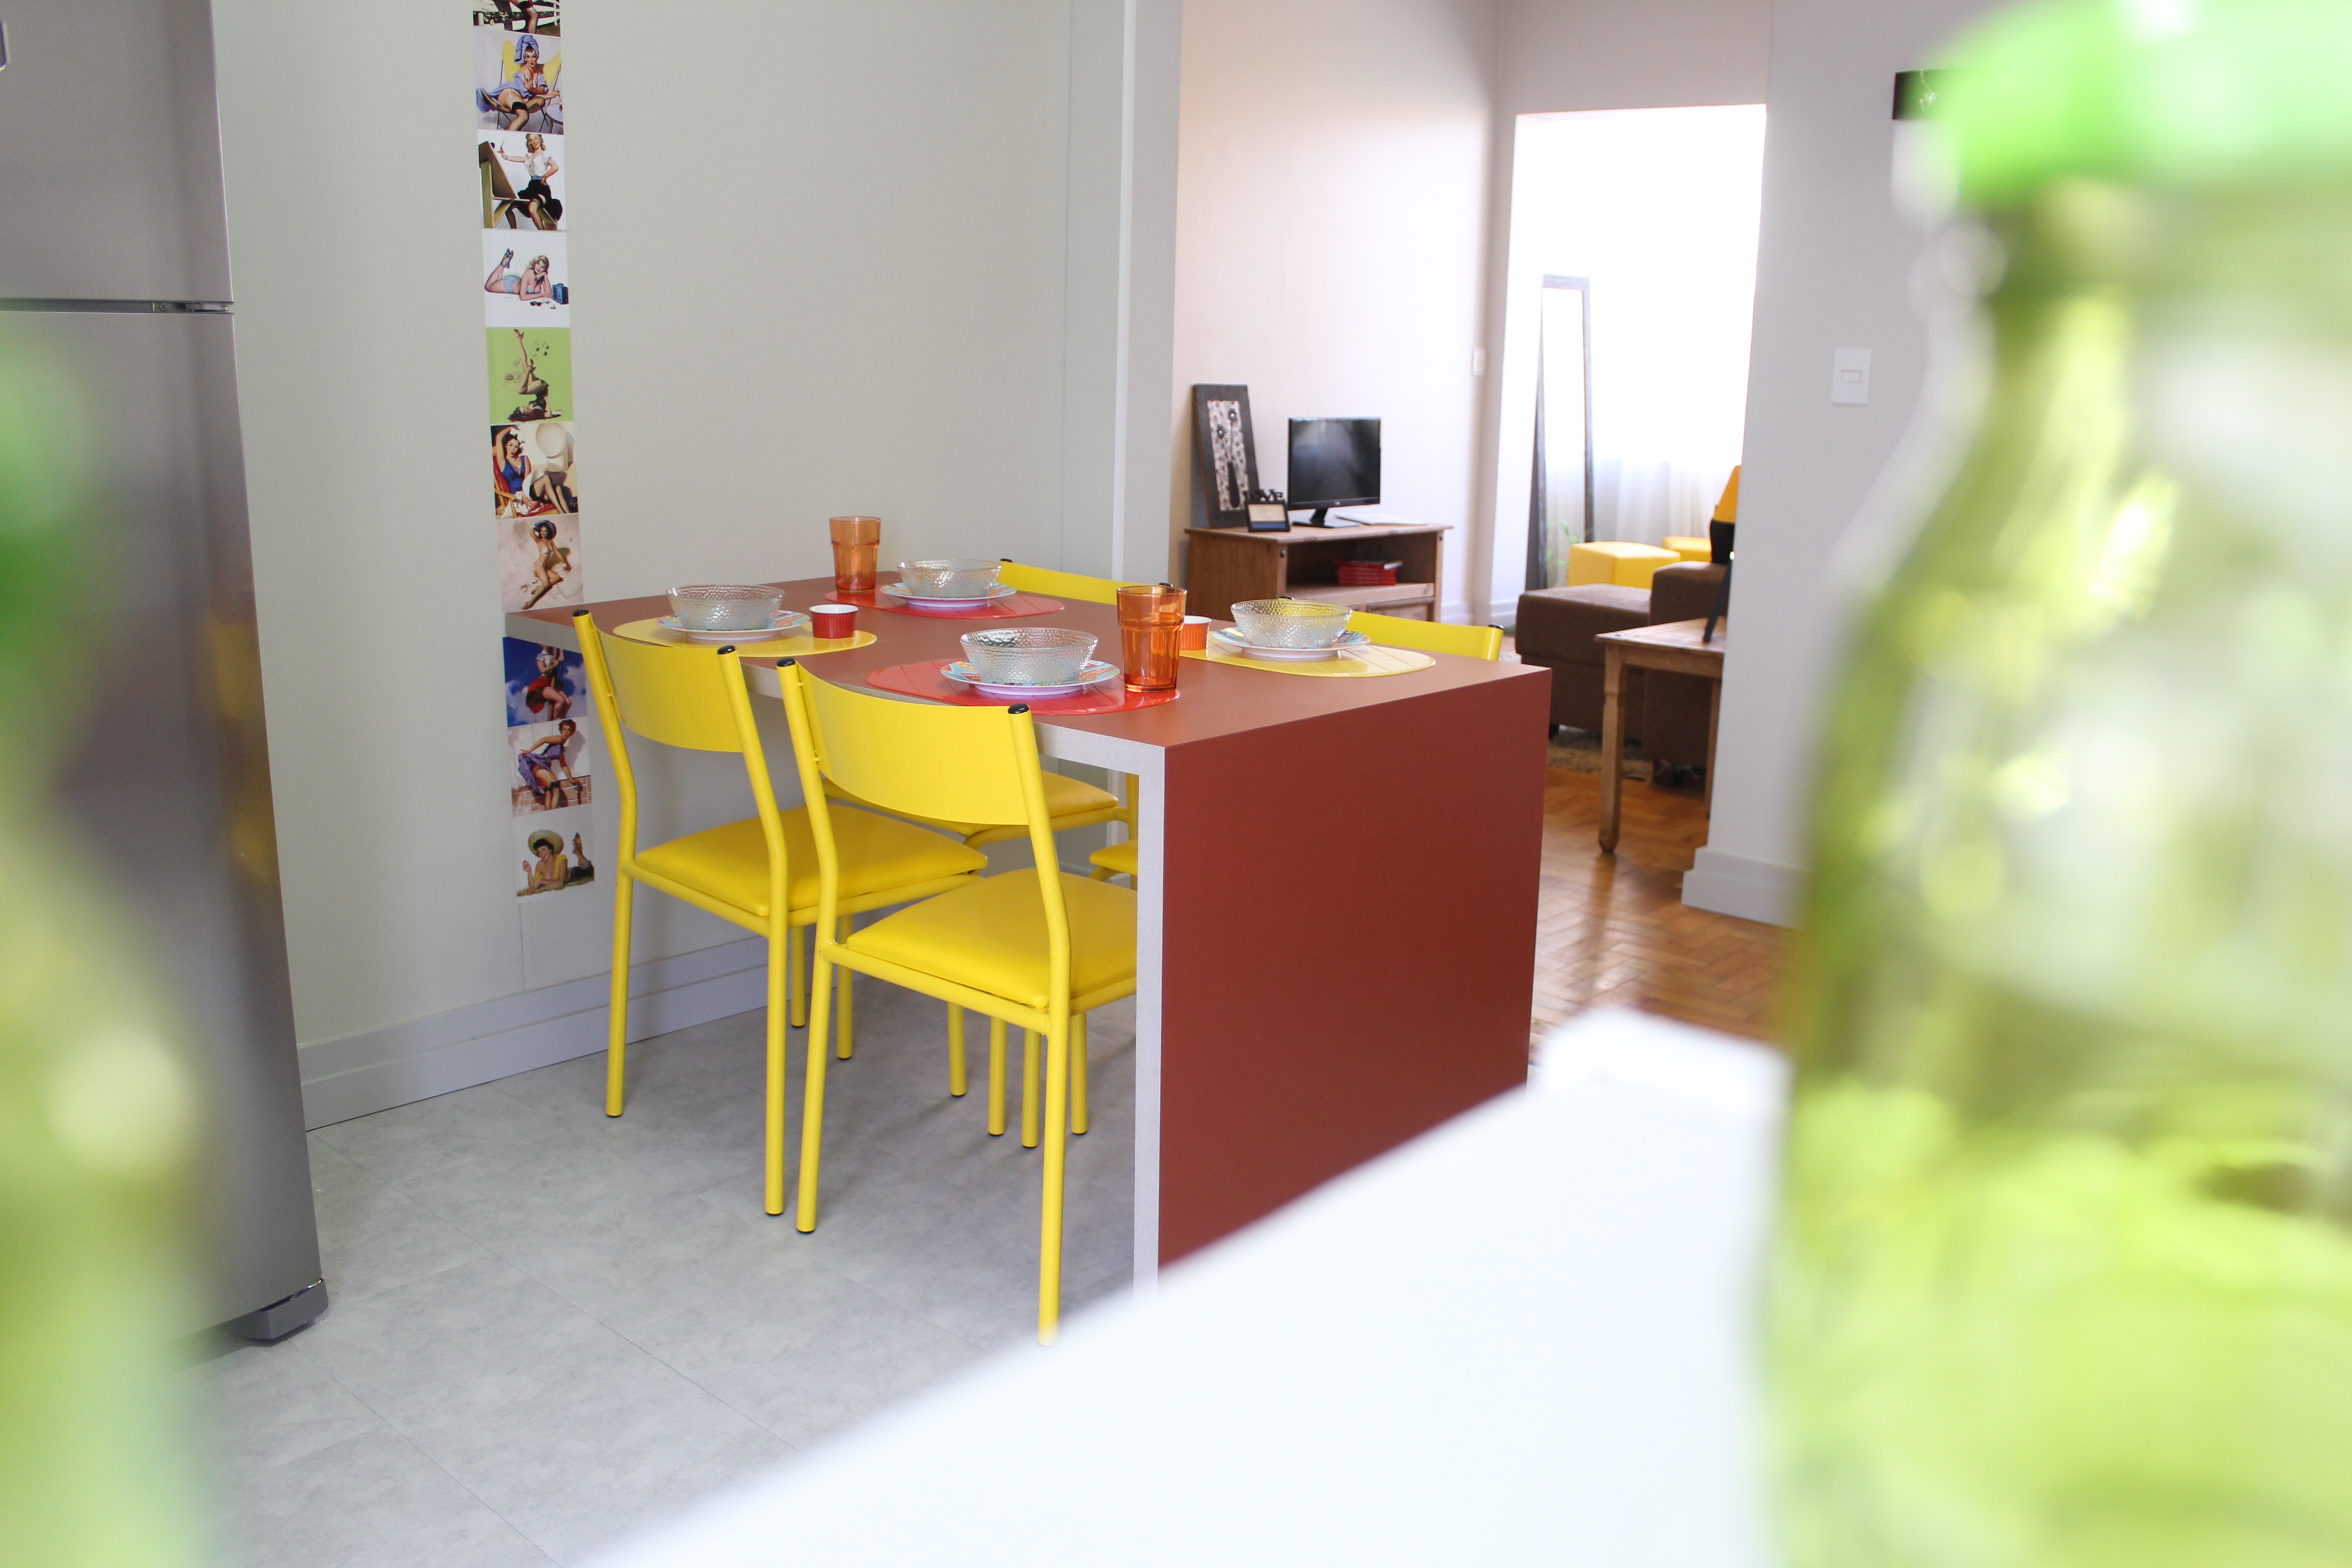
table, restaurant, decoration, cottage, kitchen, property, furniture, room, interior design, design